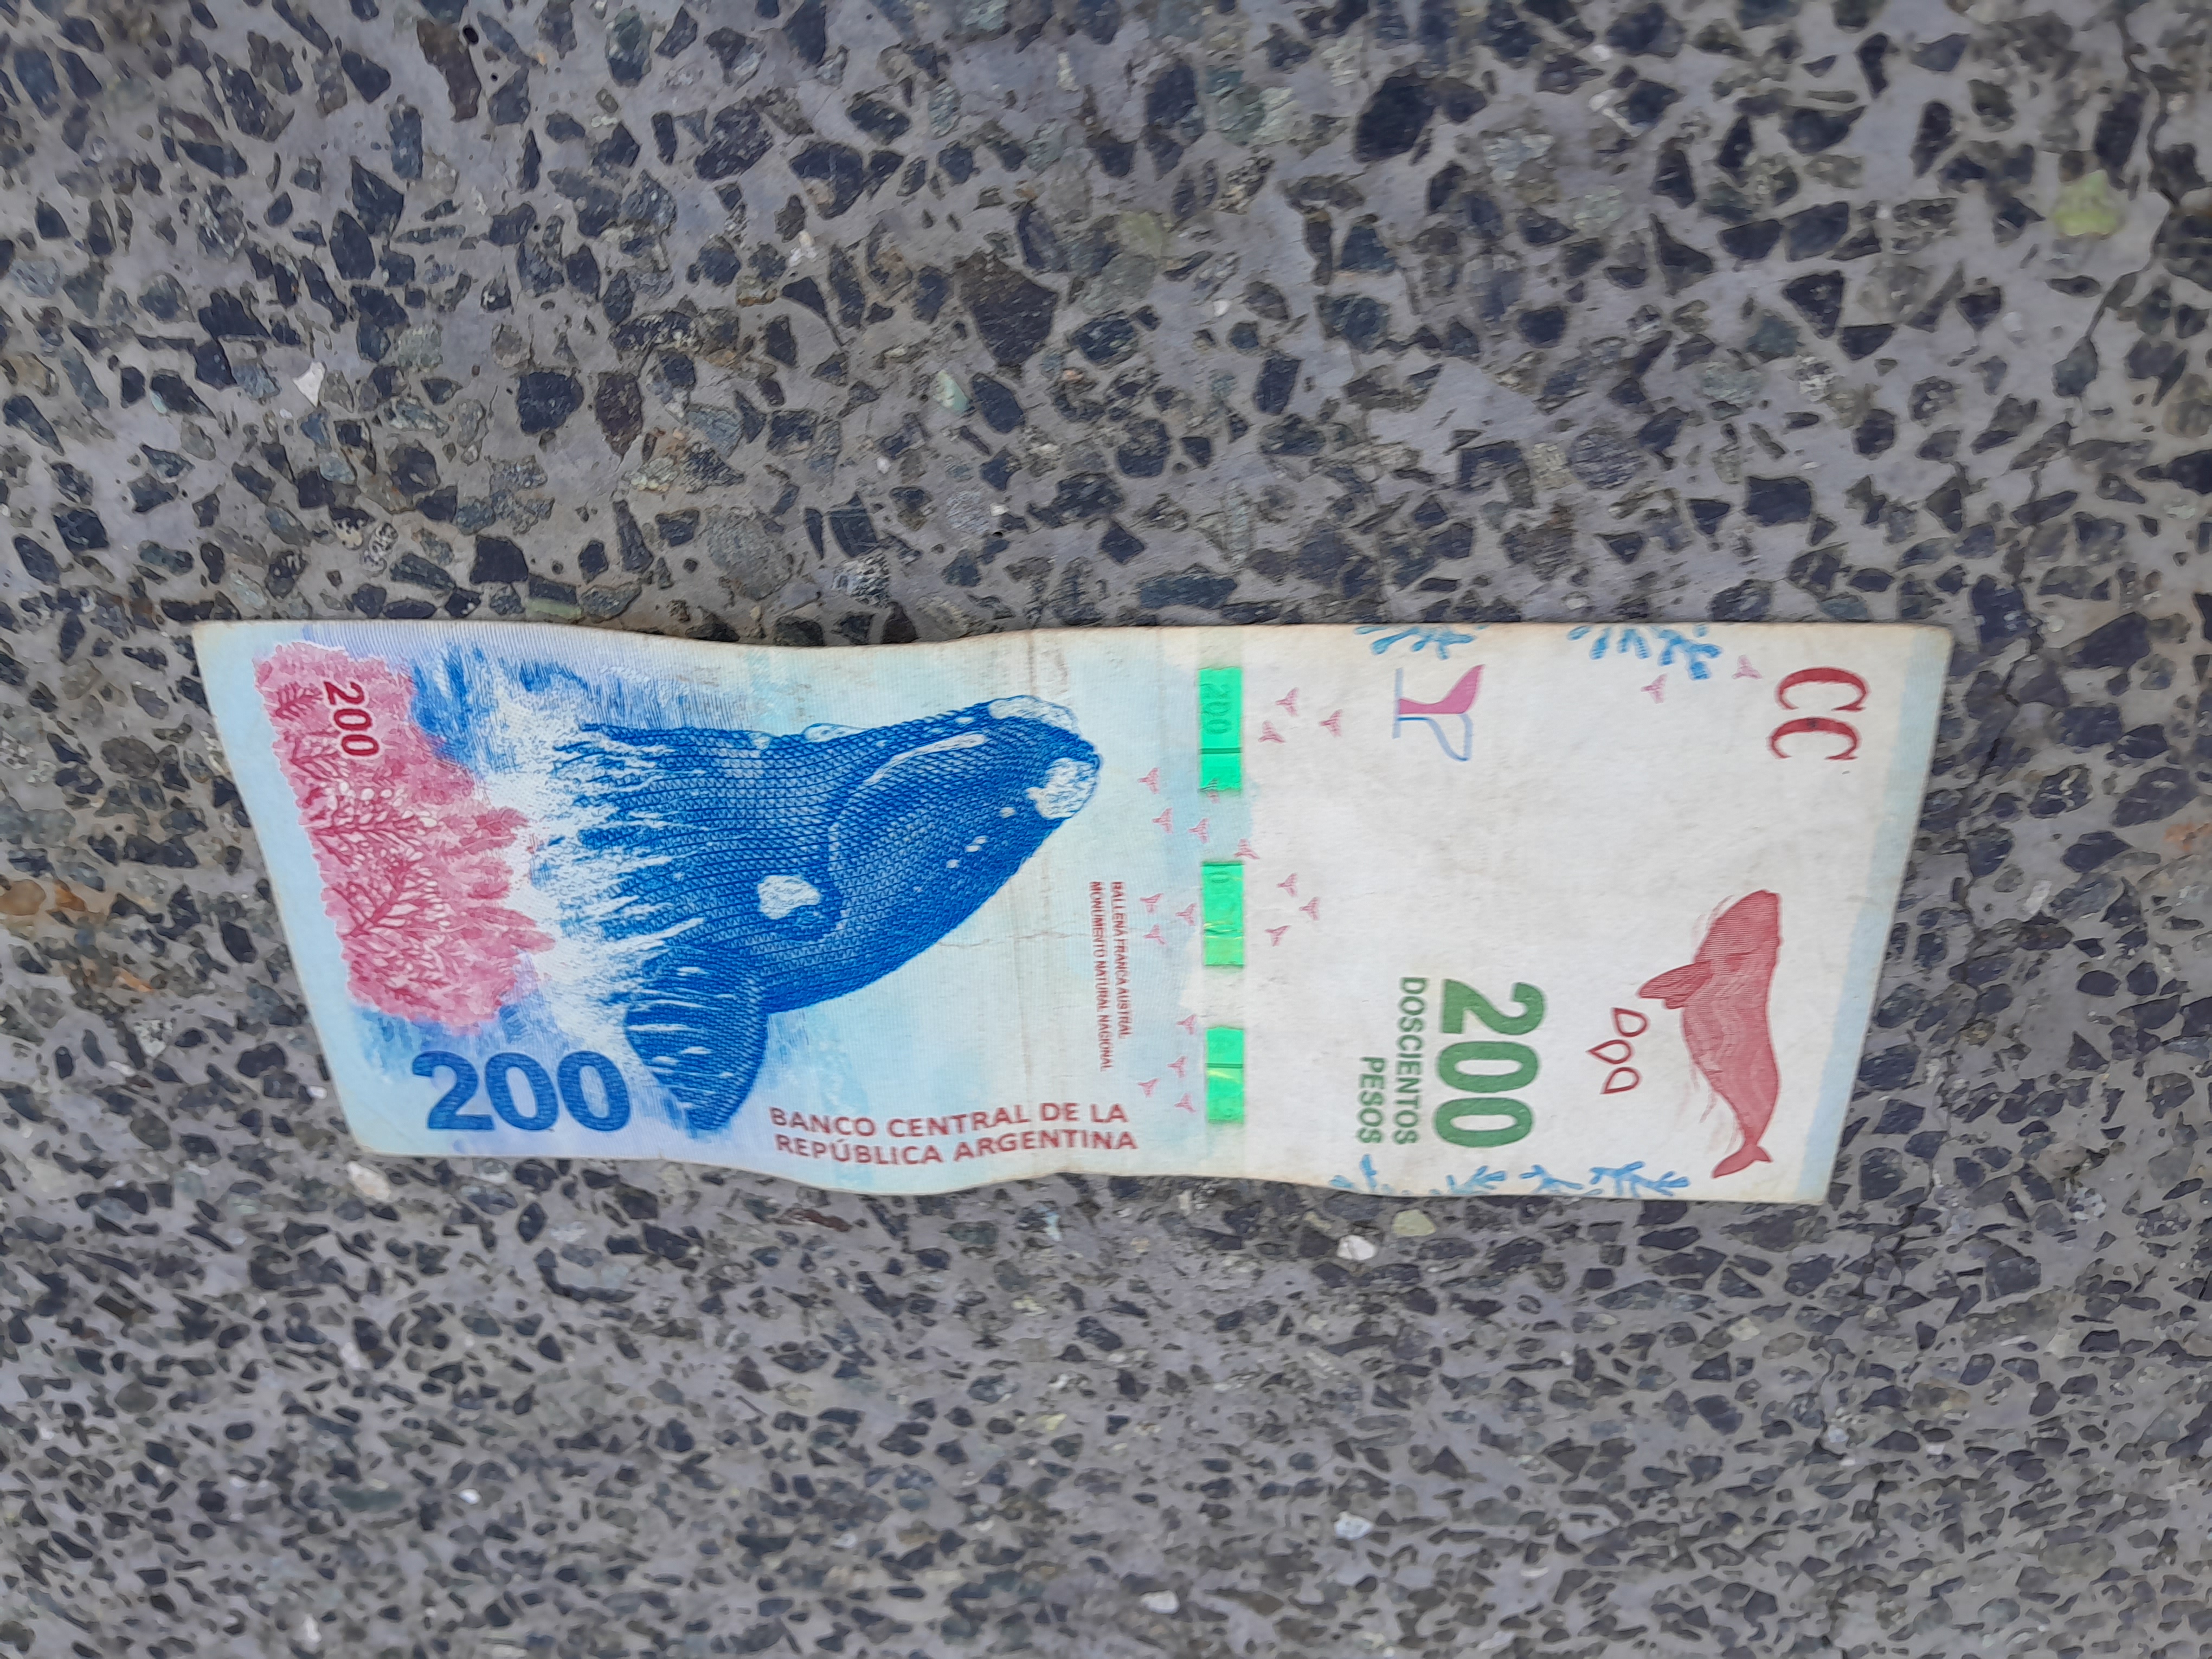
Denominación: 200